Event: Nepal Earthquake
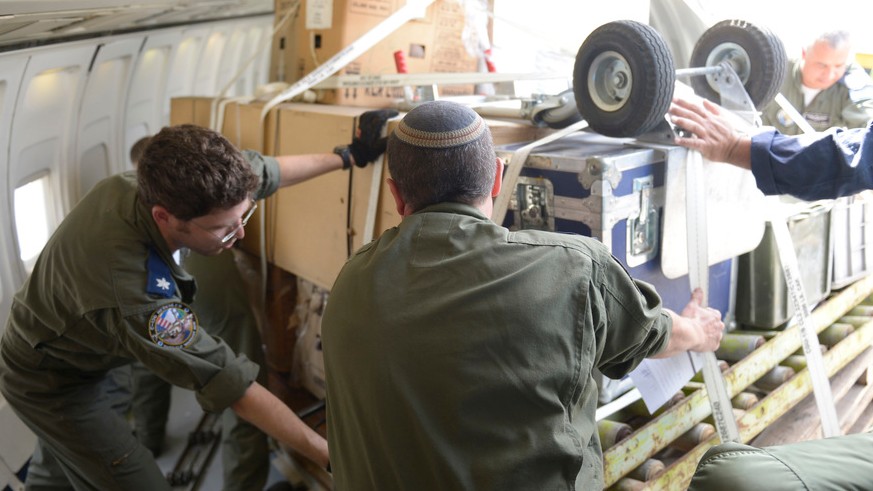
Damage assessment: no_damage